The Terror of Hallow's Eve

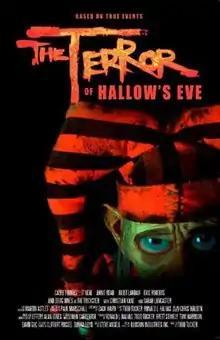
Film poster

The Terror of Hallow's Eve is a 2017 American horror film directed by Todd Tucker and starring Caleb Thomas.